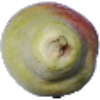
Label: Pear Williams 1